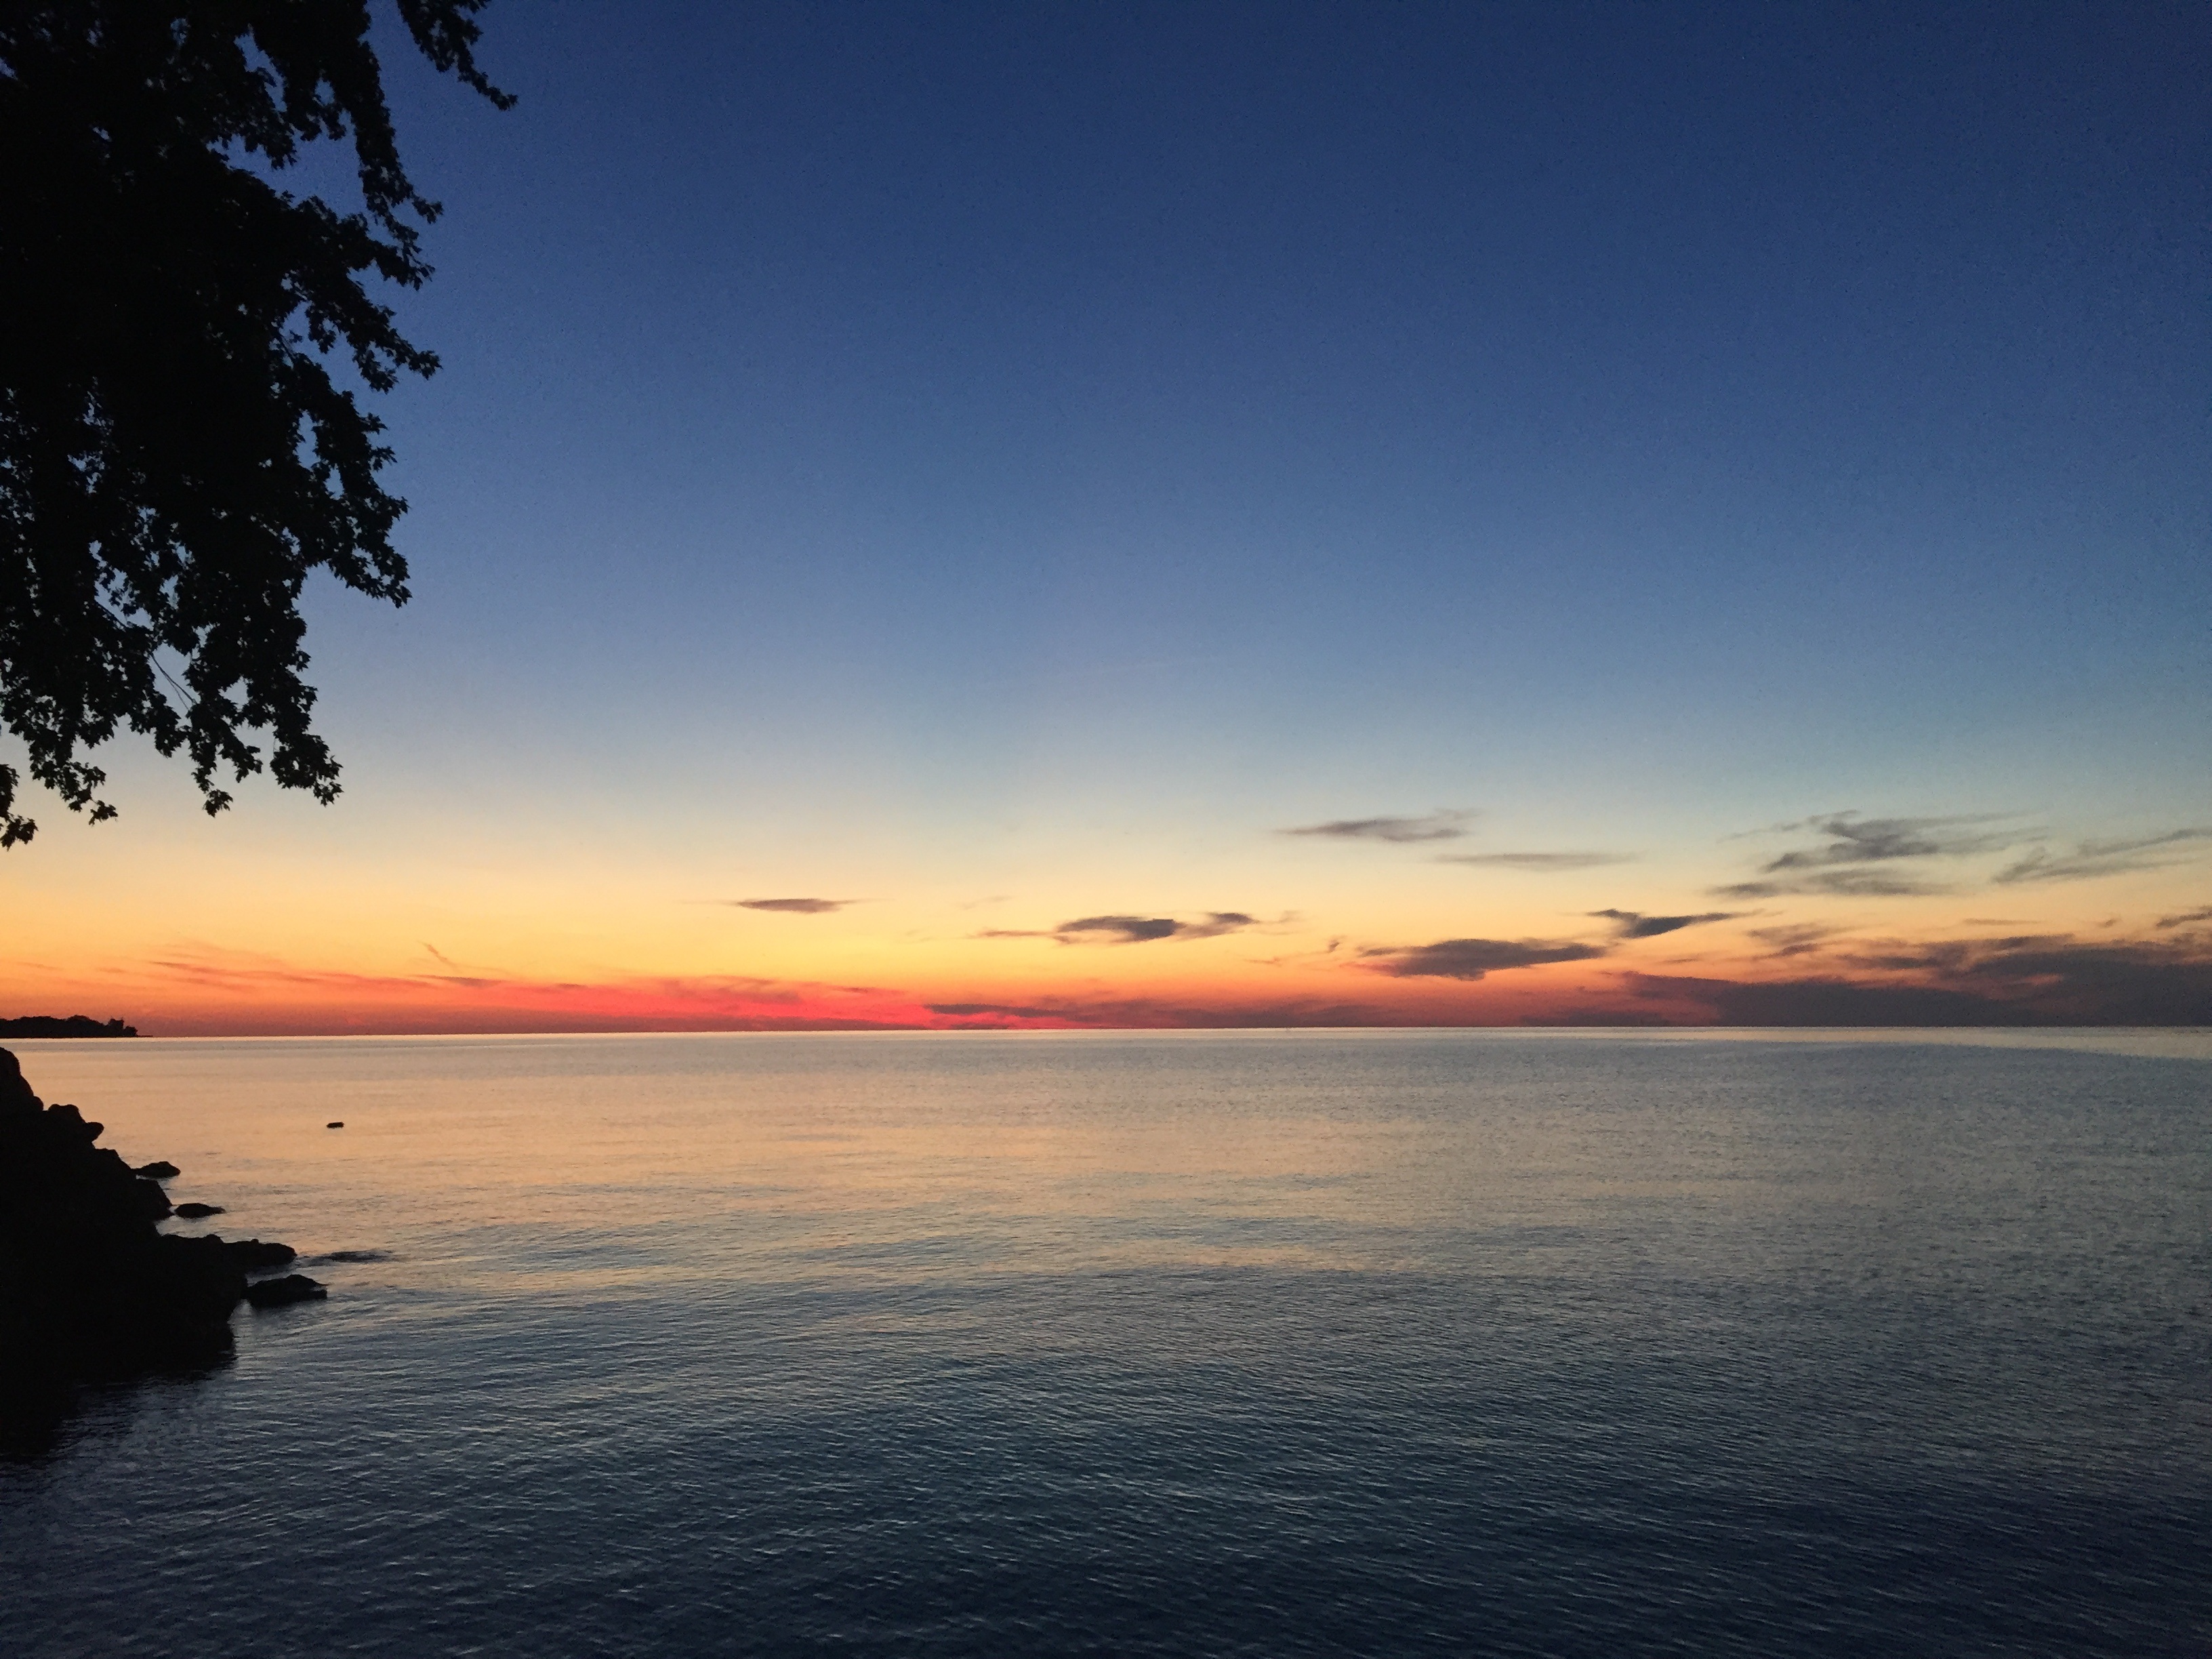
beach, landscape, sea, coast, water, nature, outdoor, ocean, horizon, cloud, sky, sunshine, sun, sunrise, sunset, sunlight, ray, morning, shore, lake, dawn, summer, dusk, evening, twilight, reflection, scenic, natural, scenery, calm, bay, sunburst, body of water, dramatic, sunbeam, afterglow, lake ontario